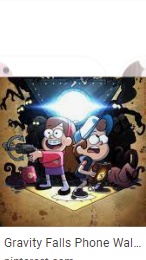
Portrait style: Cartoon Portrait